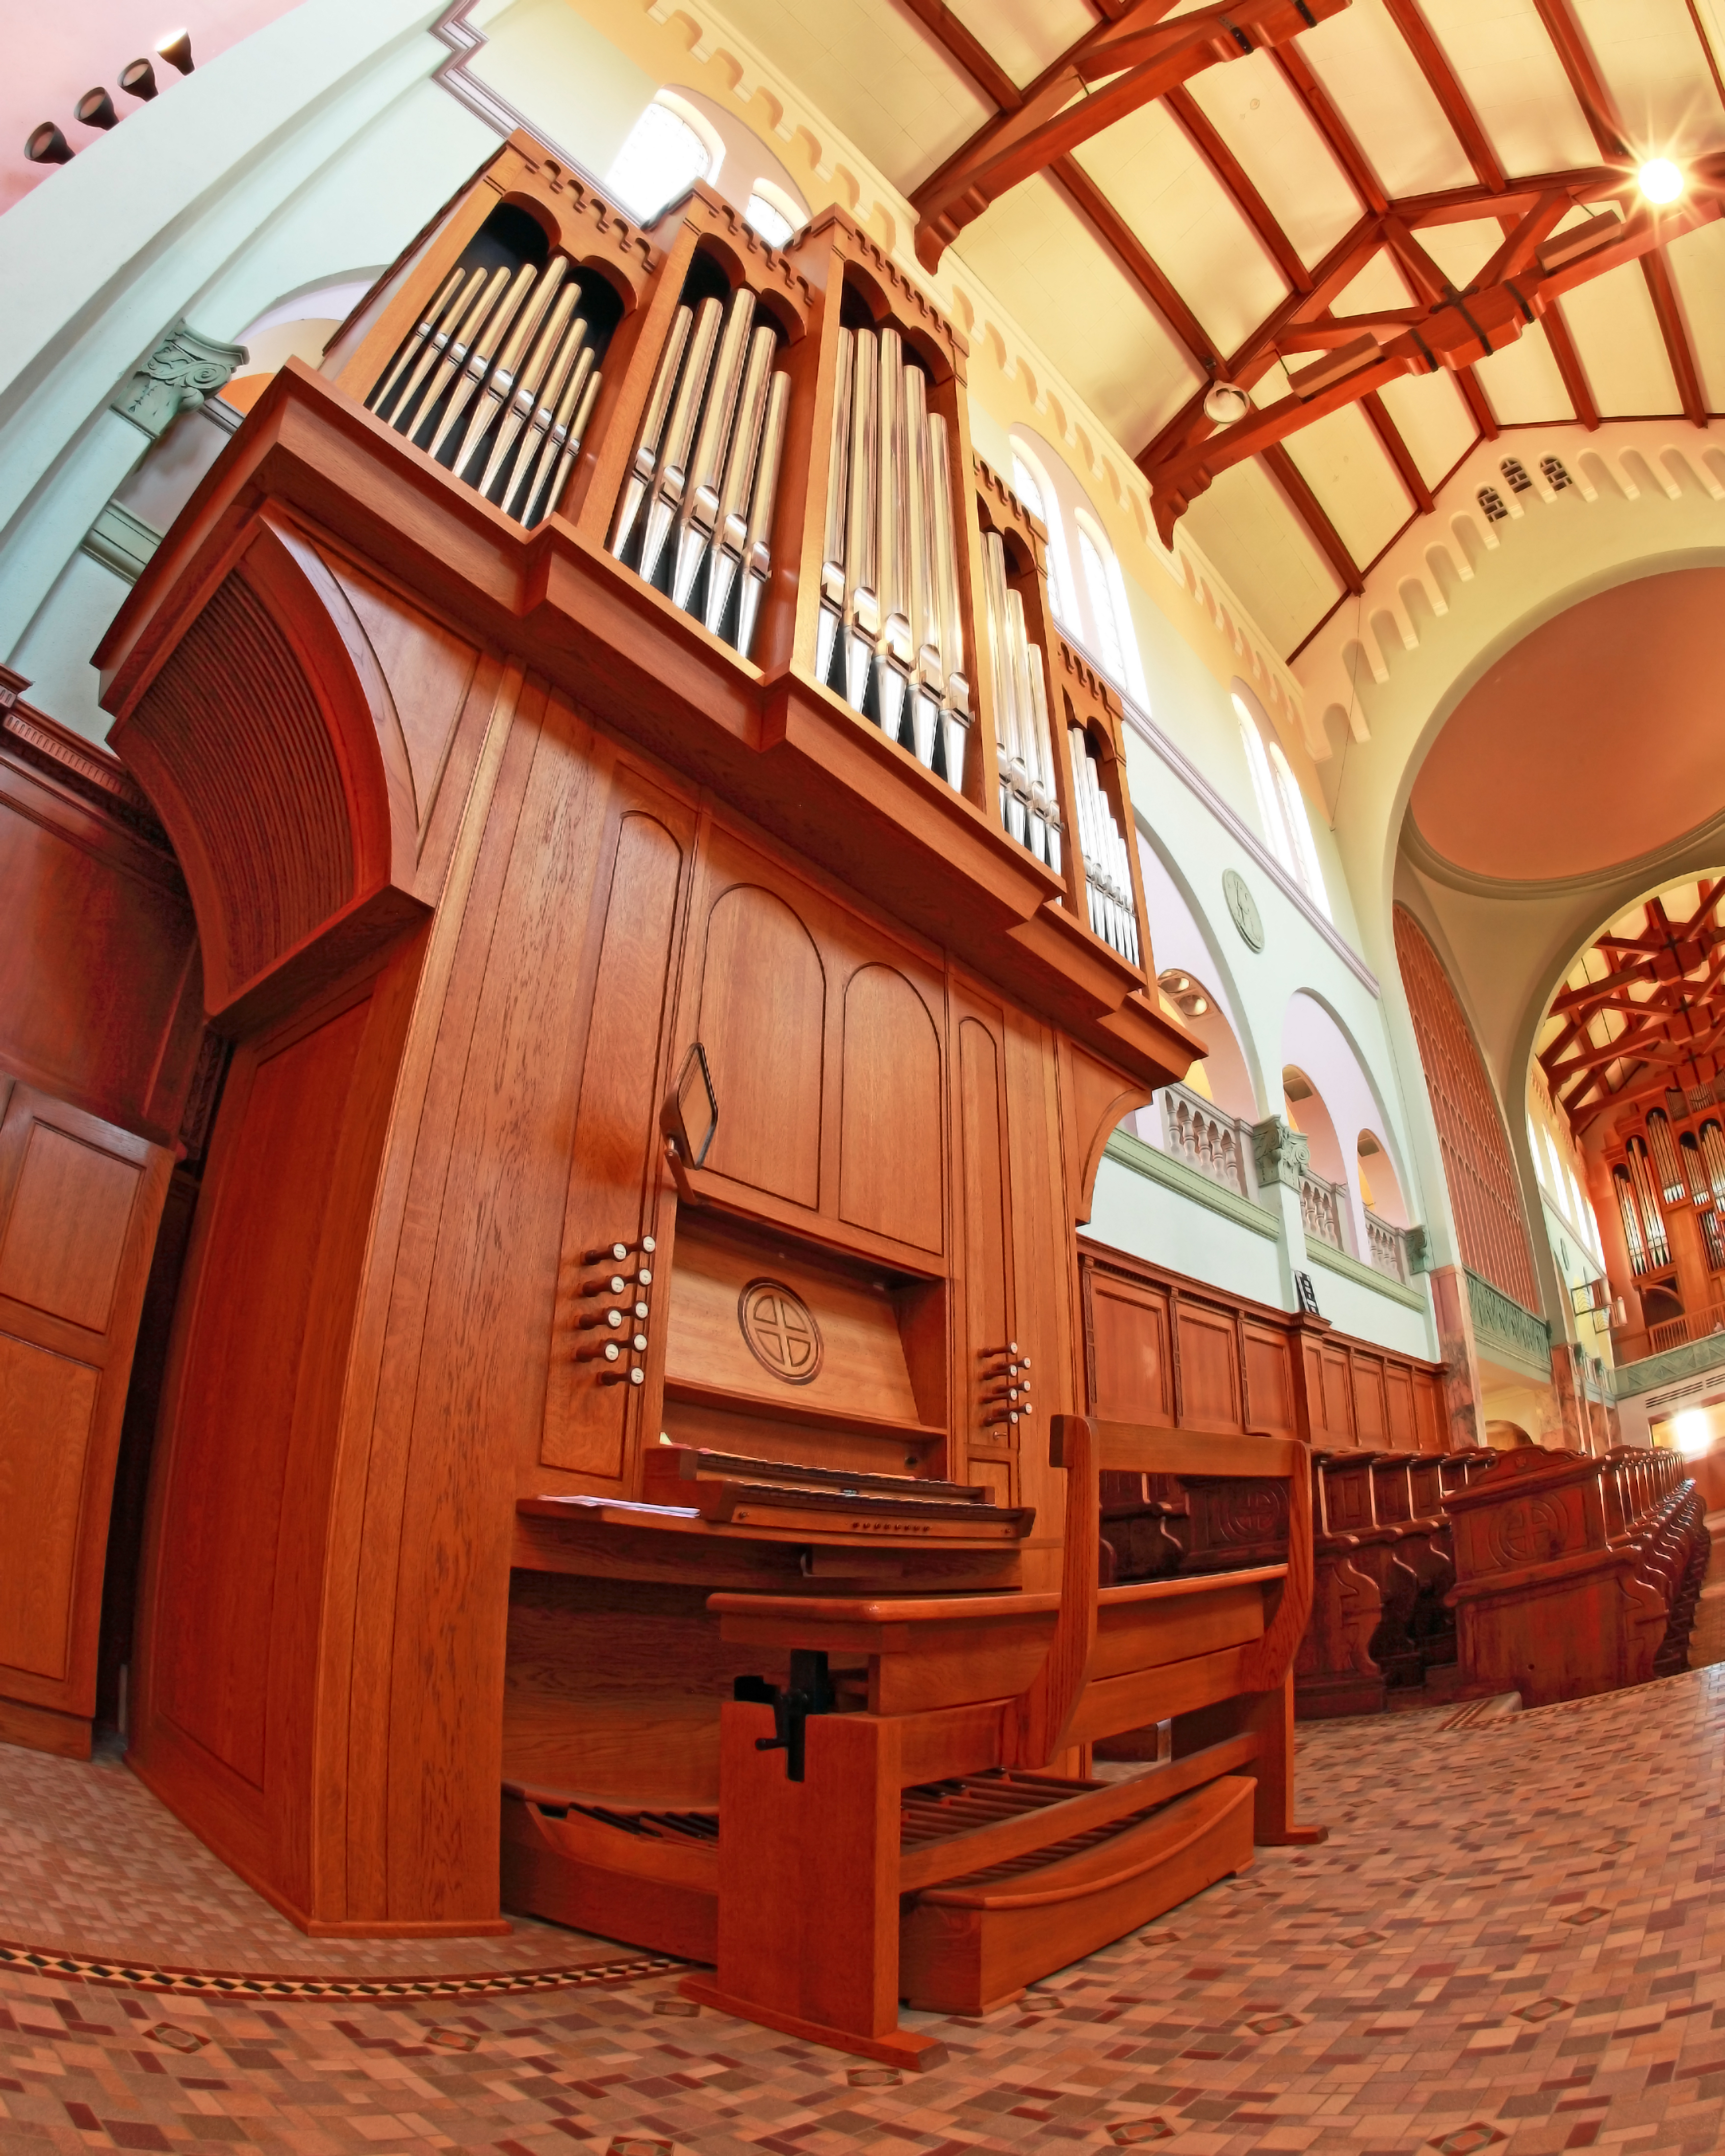
architecture, wood, building, arch, lens, canon, interior design, long, angel, eos, exposure, pipes, pipe, stairs, monastery, mount, saint, fisheye, mark, ii, 5d, st, organ, heavenly, oregon, ian, sane, abby, benedict